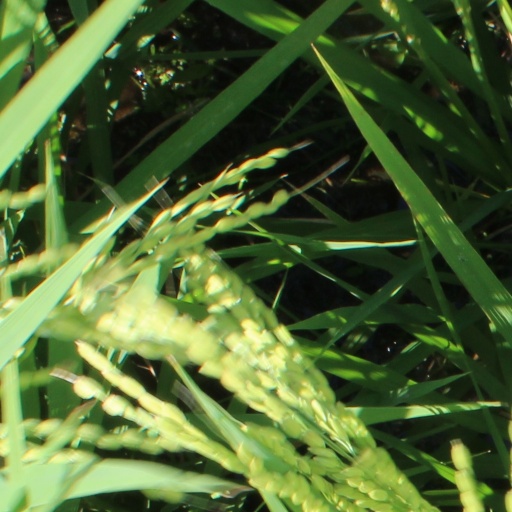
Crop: rice